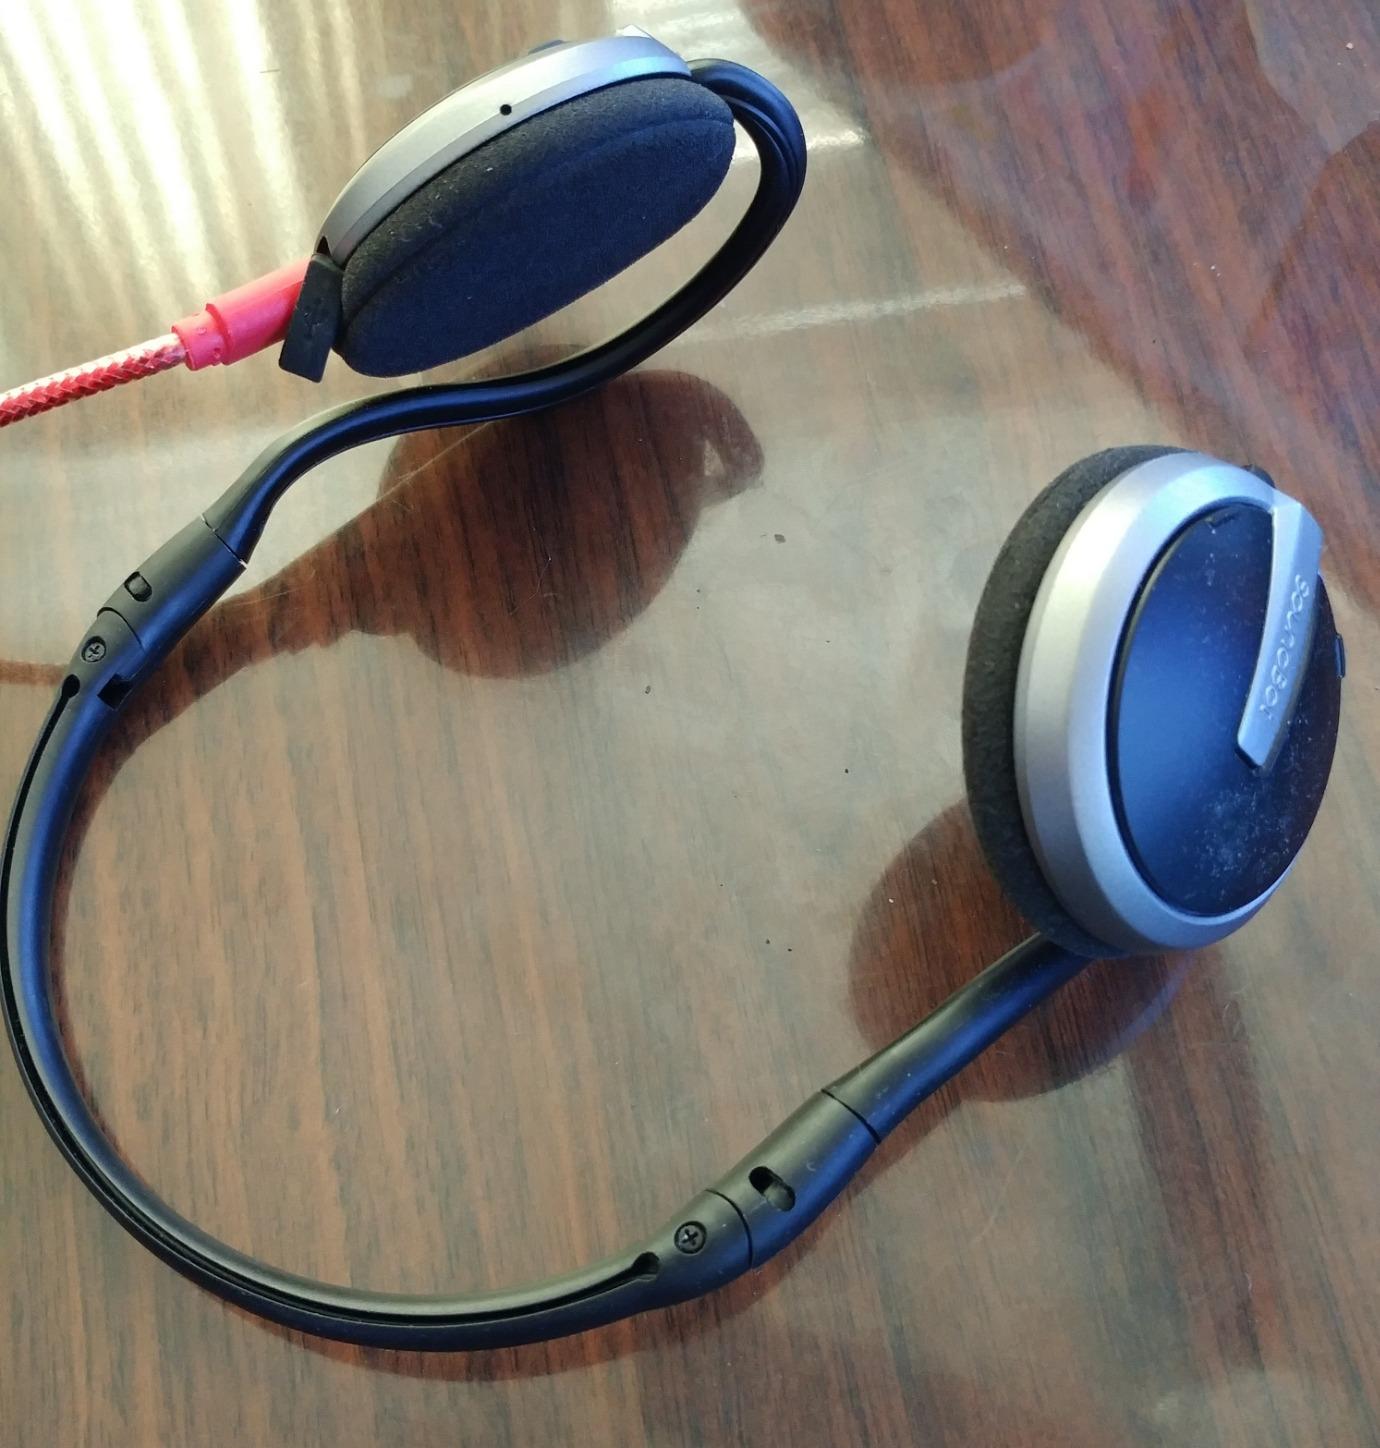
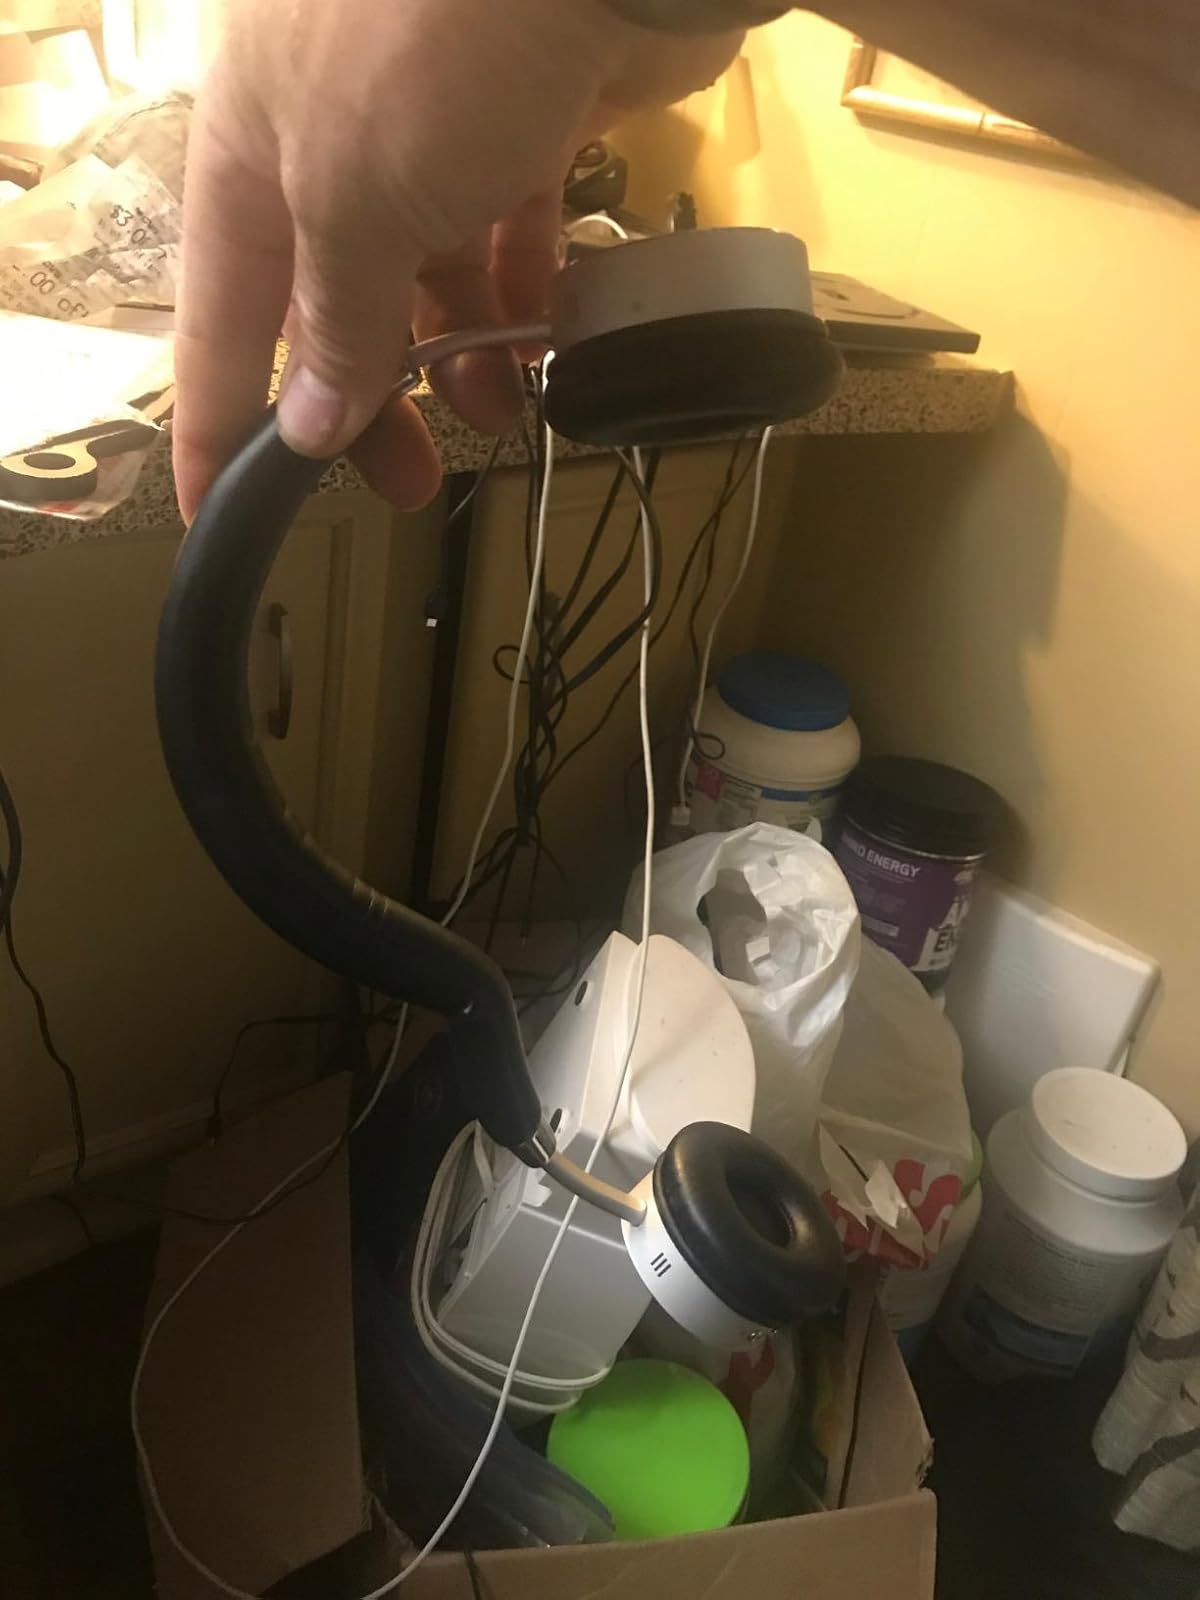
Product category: headphones
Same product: no